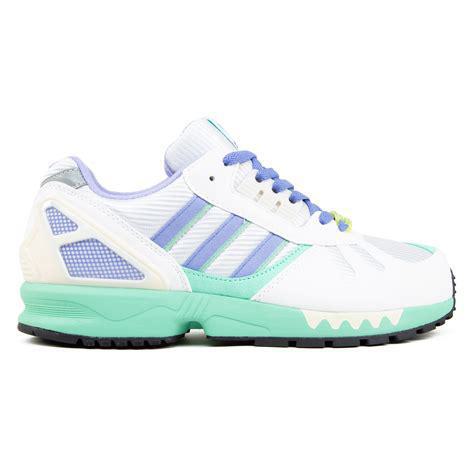
Brand: Adidas
Model: ZX Torsion